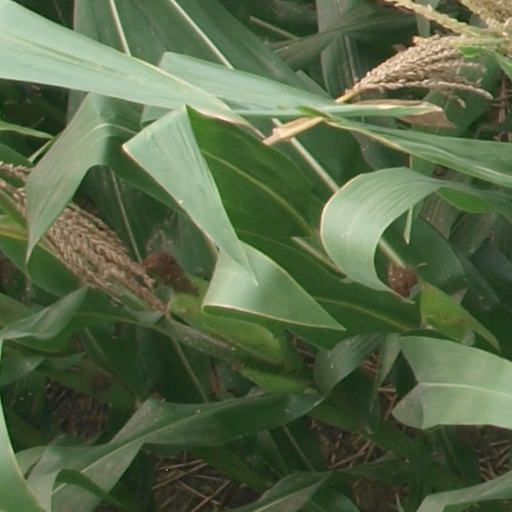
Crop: maize; corn